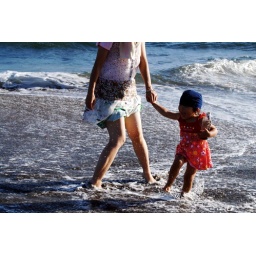
a very cute little girl on a beach in Kamakura